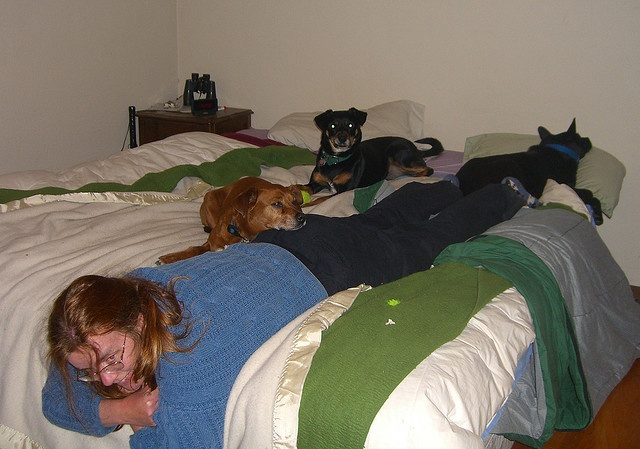
A woman laying on top of a bed with three dogs.
A women laying on a bed with three dogs.
The man lies on a bed beside three dogs.
A man lays on a bed with two dogs.
a man lays on a bed with a bunch of animals